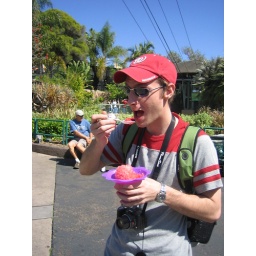
Rick liked the sno-cone, but was not quite as awed by the plastic sno-cone cups as I was.